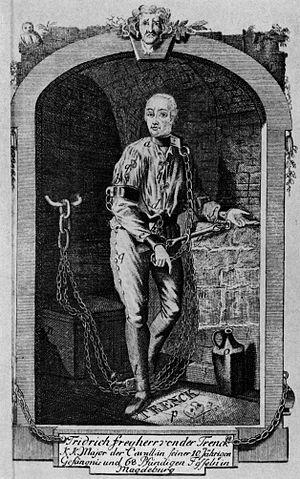
Frédéric, baron de Trenck, né le 16 février 1726 à Neuhaldensleben et mort le 25 juillet 1794 guillotiné à Paris, est un noble prussien, cousin du baron Franz de Trenck, amoureux malheureux de la princesse Anne-Amélie de Prusse, sœur de Frédéric II.